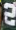
Number: 2